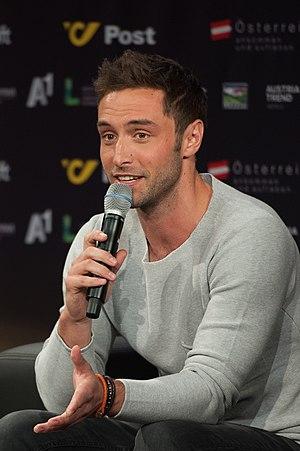
Le Concours Eurovision de la chanson 2015 est la 60ᵉ édition du Concours et a lieu à la Wiener Stadthalle, à Vienne, en Autriche, l'Eurovision 2014 voyant la victoire de Conchita Wurst avec la chanson Rise Like a Phoenix. C'est la seconde fois que l'Autriche accueille le Concours après l'édition 1967. Les demi-finales se déroulent les 19 et 21 mai, et la finale a lieu le 23 mai 2015. Quarante pays participent à cette édition dont le slogan est Building Bridges.
Le Concours Eurovision de la chanson 2019 est la 64ᵉ édition du concours. Il a lieu à Tel Aviv, en Israël, à la suite de la victoire de Netta lors de l'édition 2018, avec la chanson Toy. C'est la troisième fois que le pays accueille l'Eurovision, après les éditions 1979 et 1999. Les demi-finales ont lieu les 14 et 16 mai 2019, et la finale se déroule le 18 mai 2019. Quarante-et-un pays participent à cette édition dont le slogan est Dare to Dream.
Måns Zelmerlöw, né le 13 juin 1986 à Lund en Suède, est un auteur-compositeur-interprète, chanteur, musicien, acteur, mannequin, danseur et animateur de télévision suédois. En 2015, il remporte le Melodifestivalen avec Heroes, chanson avec laquelle il représente la Suède au Concours Eurovision de la chanson, qu'il remporte également.